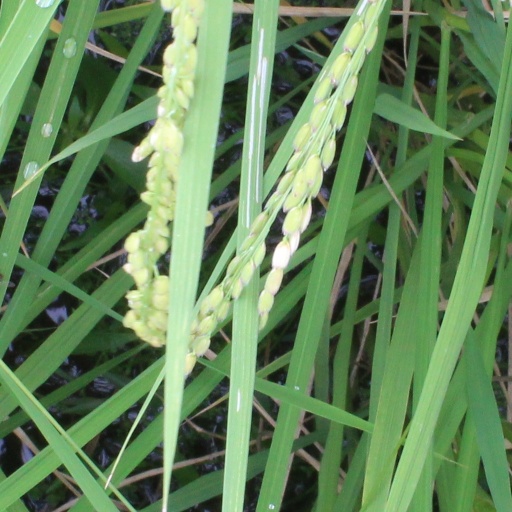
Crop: rice